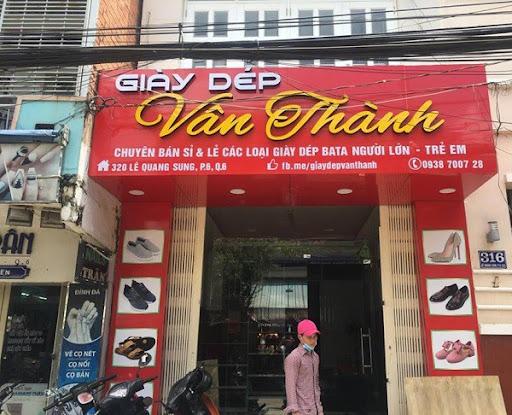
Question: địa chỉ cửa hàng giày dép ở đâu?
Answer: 320 lê quang sung, phường 6, quận 6